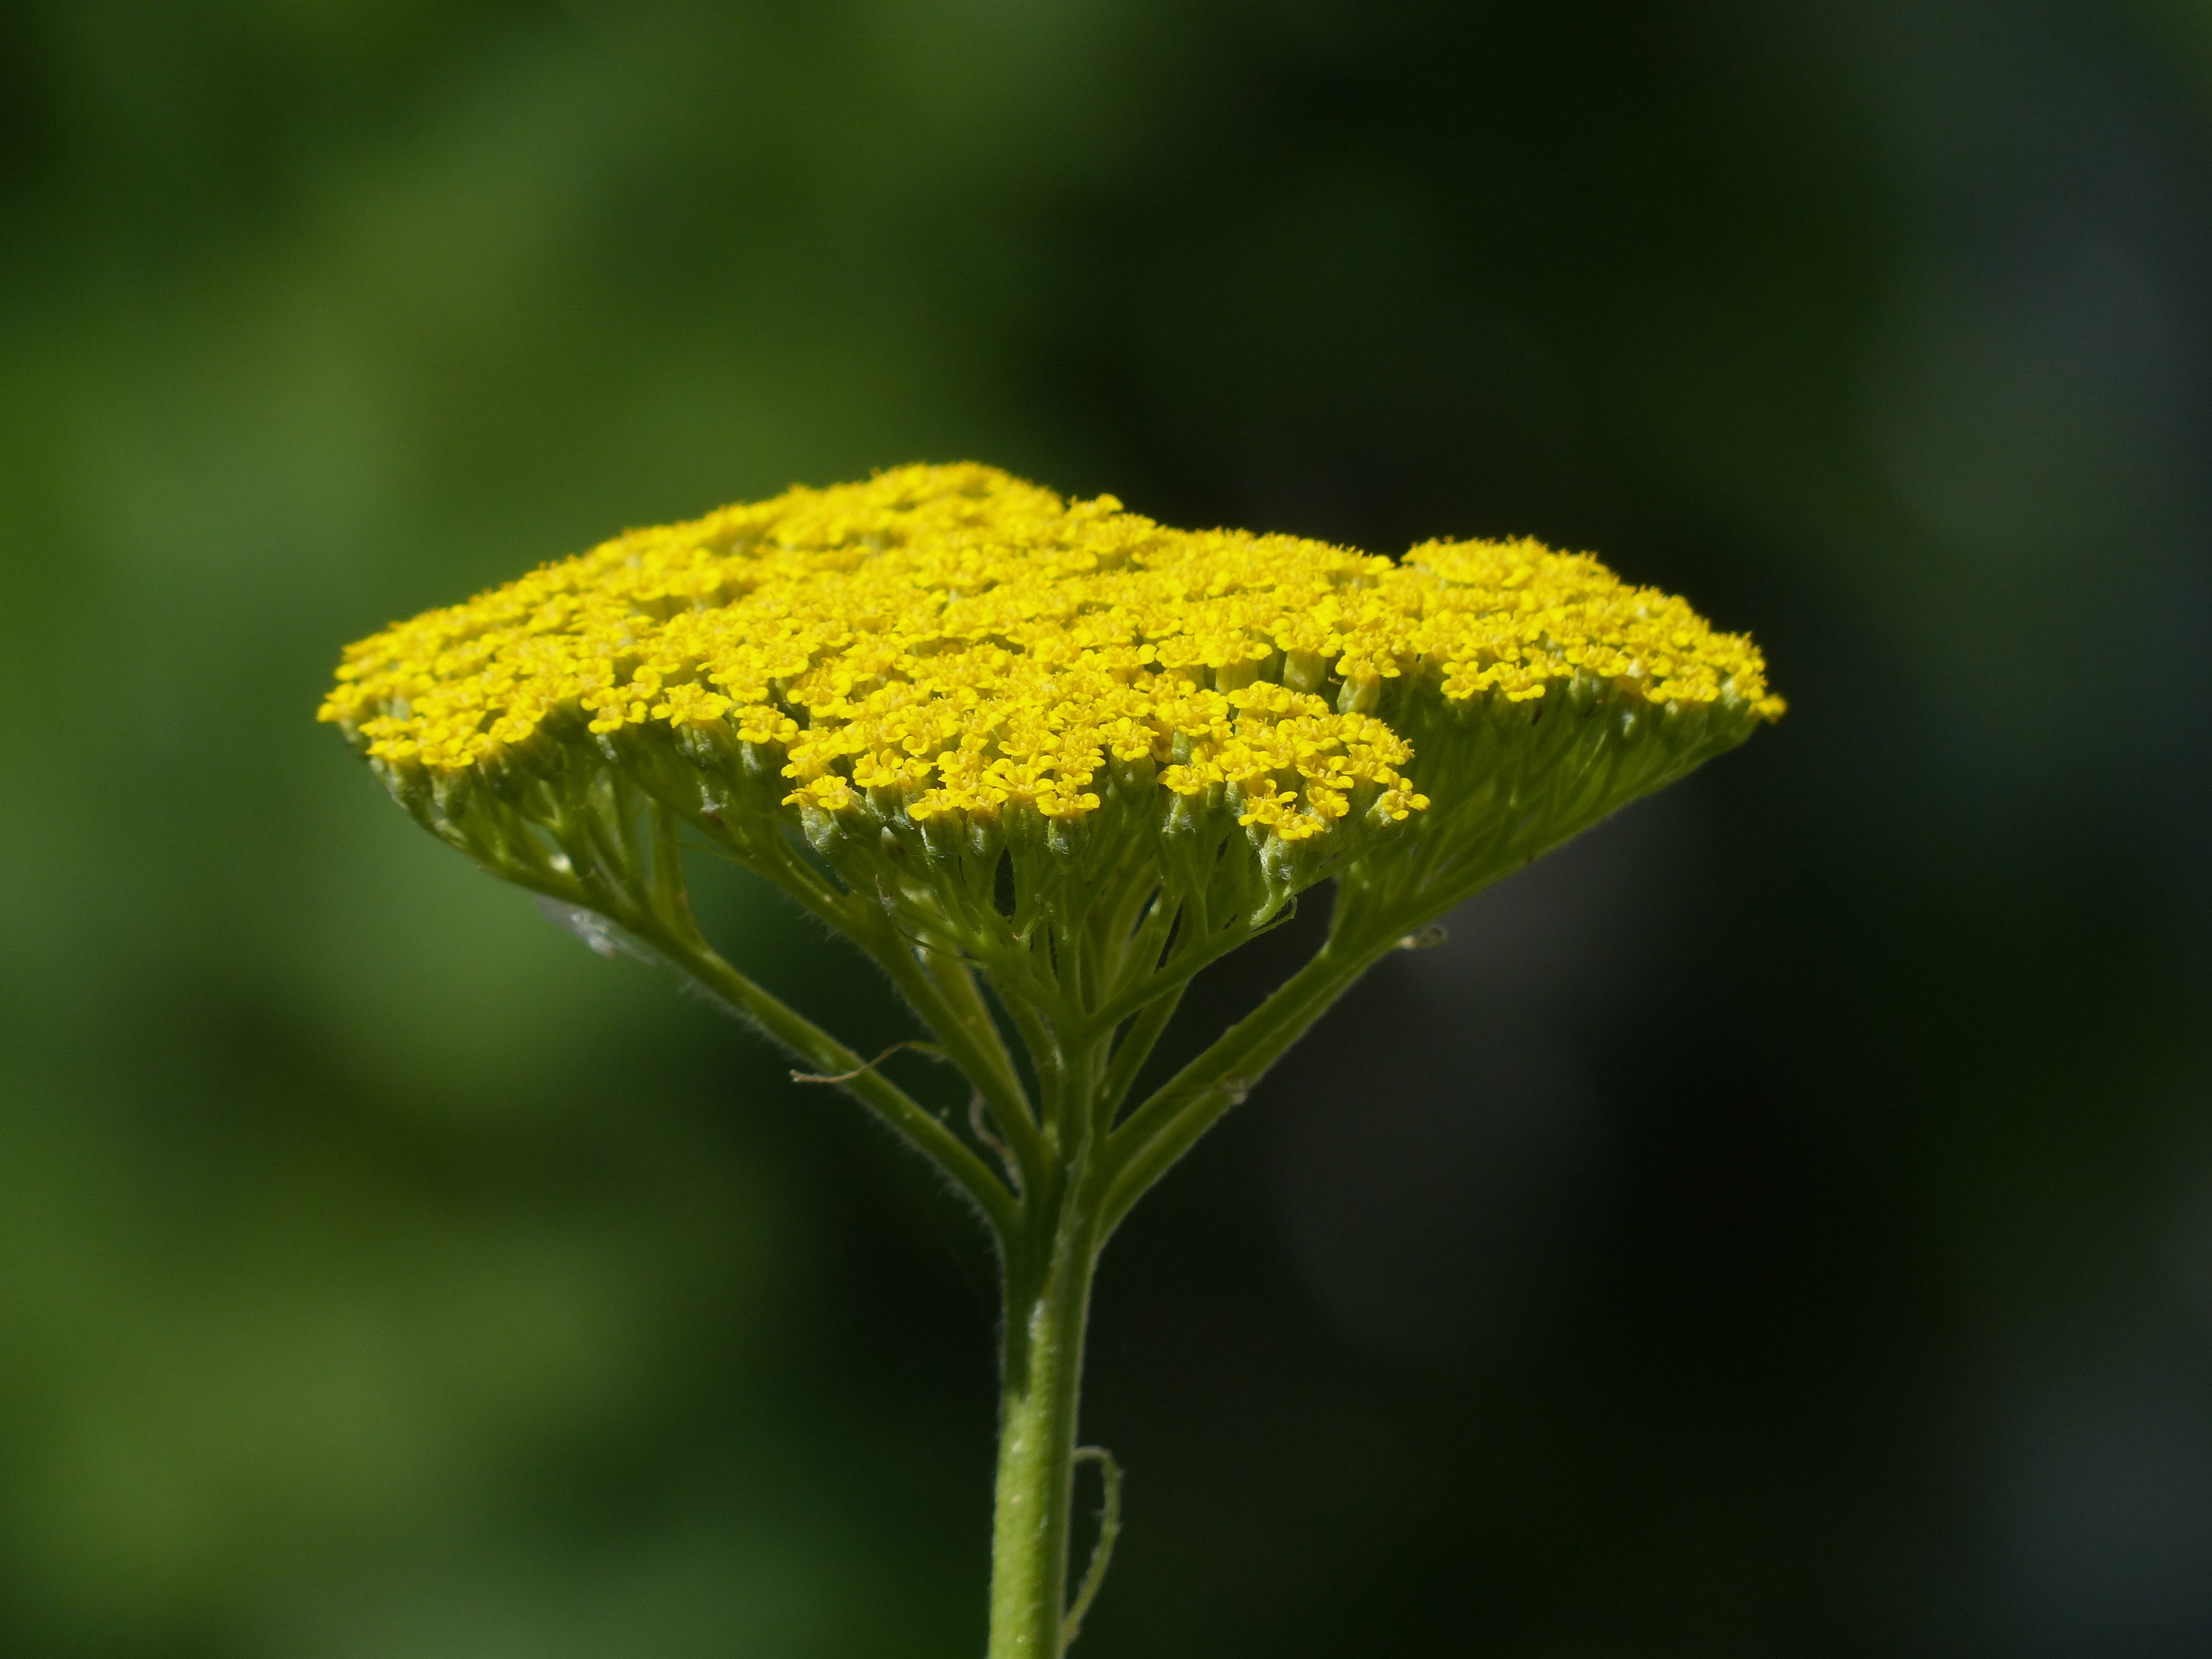
screen, nature, blossom, plant, prairie, leaf, flower, bloom, green, herb, botany, yellow, flora, lemon, wildflower, close up, asteraceae, yarrow, achillea, bright yellow, composites, macro photography, inflorescence, flowering plant, daisy family, fernleaf, annual plant, plant stem, land plant, achillea filipendulina, fern leaved milfoil, high yarrow, high sheaf, gold yarrow, yellow yarrow, inflorescences of part of, tanacetum angulatum willd, tanacetum angular willd, screen good, bill doldiger inflorescence, cup shaped inflorescences of part